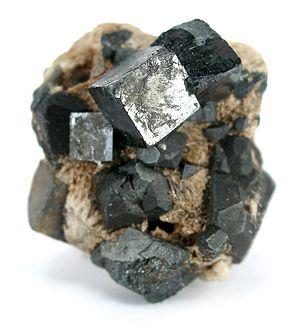
La pérovskite désigne à l'origine le minéral CaTiO₃. Les pérovskites désignent des minéraux accessoires communément trouvés dans les carbonatites et l'un des hôtes majeurs pour les terres rares et le niobium.